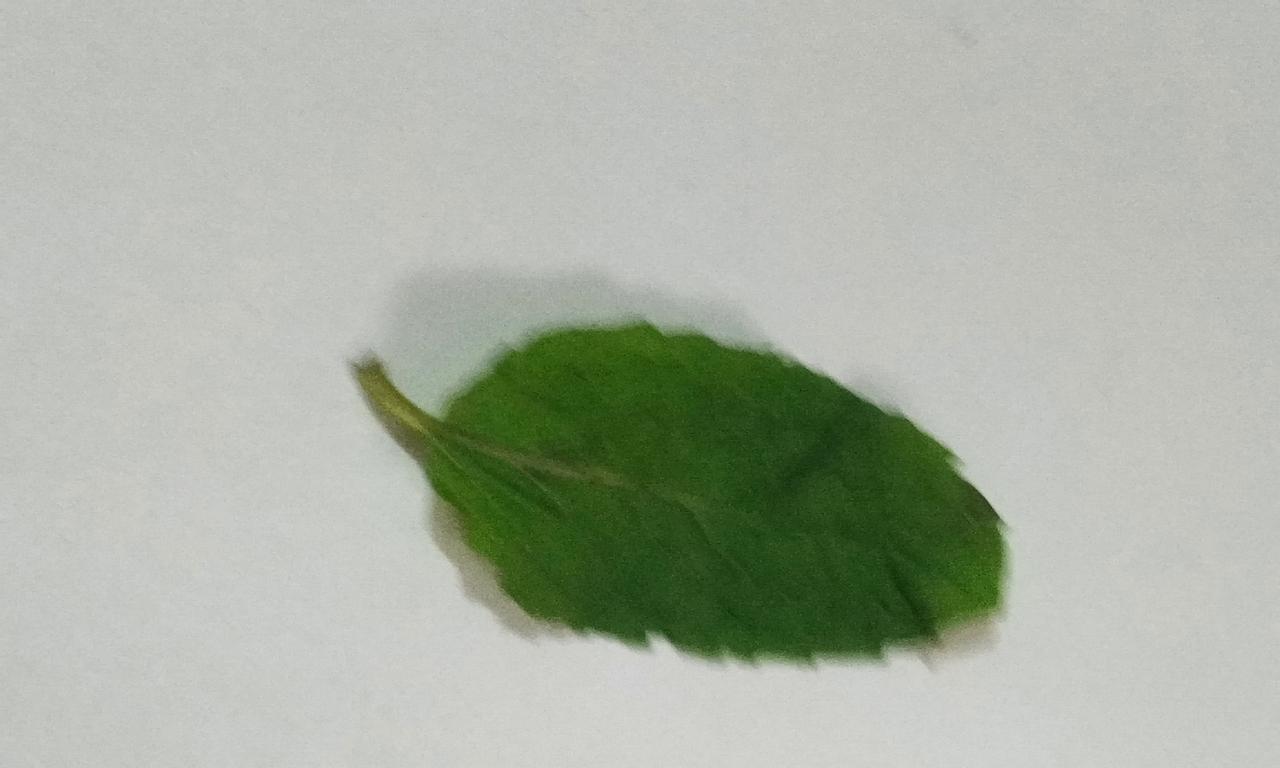
Label: Fresh